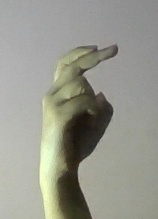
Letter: zay